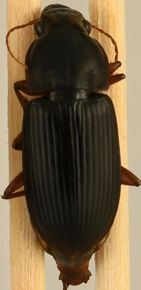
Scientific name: Harpalus pensylvanicus
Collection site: Blandy Experimental Farm Site (BLAN), plot BLAN_003